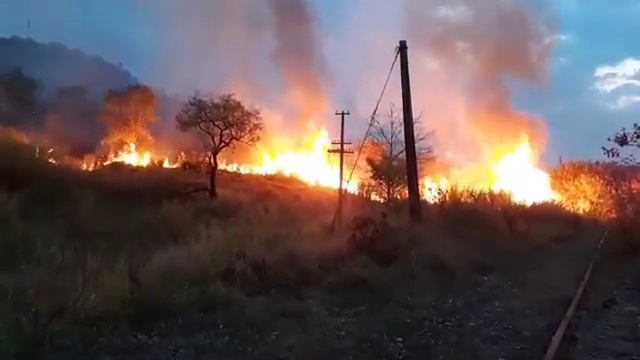
Fire: yes
Smoke: yes